Tom, Dick and Hairy

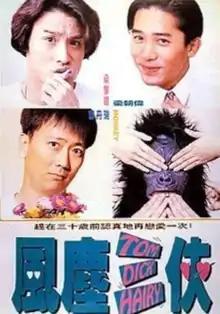
Film poster

Tom, Dick and Hairy is a 1993 Hong Kong romantic comedy film directed by Lee Chi-ngai and Peter Chan and starring Tony Leung Chiu-wai, Tony Leung Ka-fai and Lawrence Cheng as the three titular protagonists.